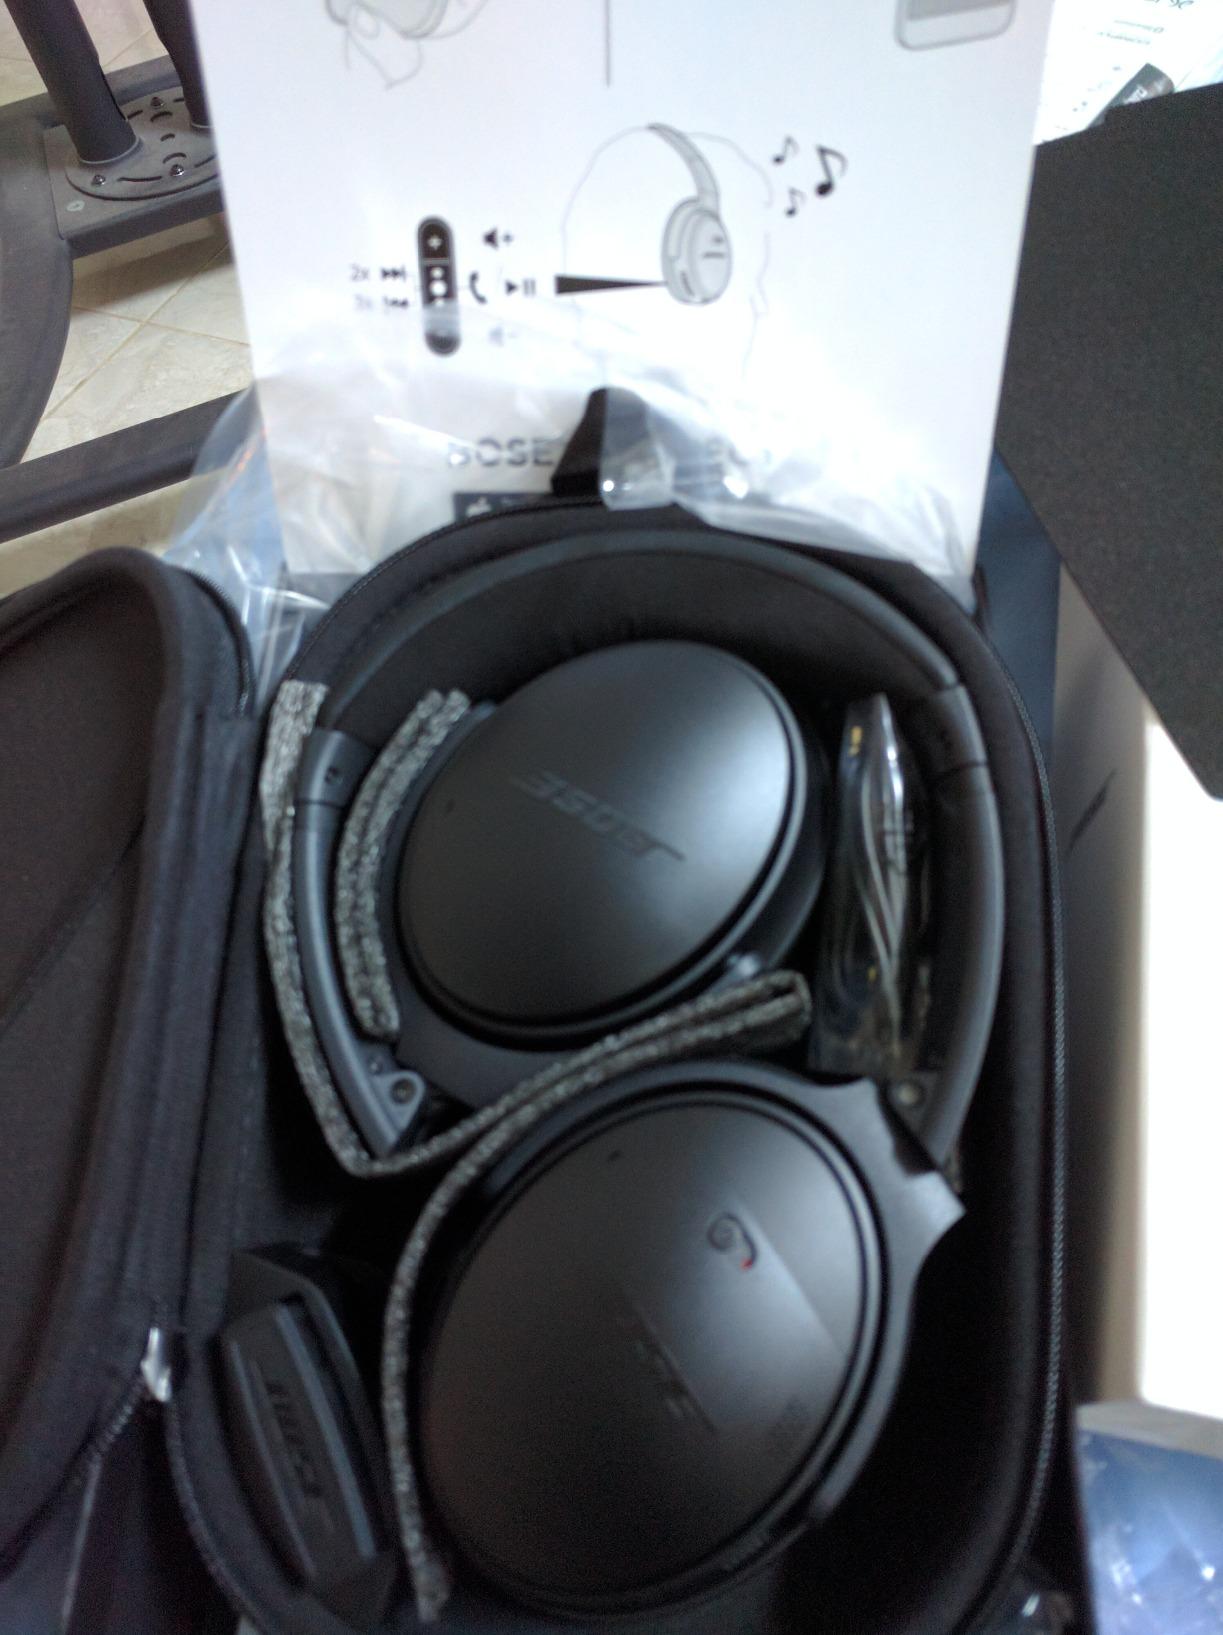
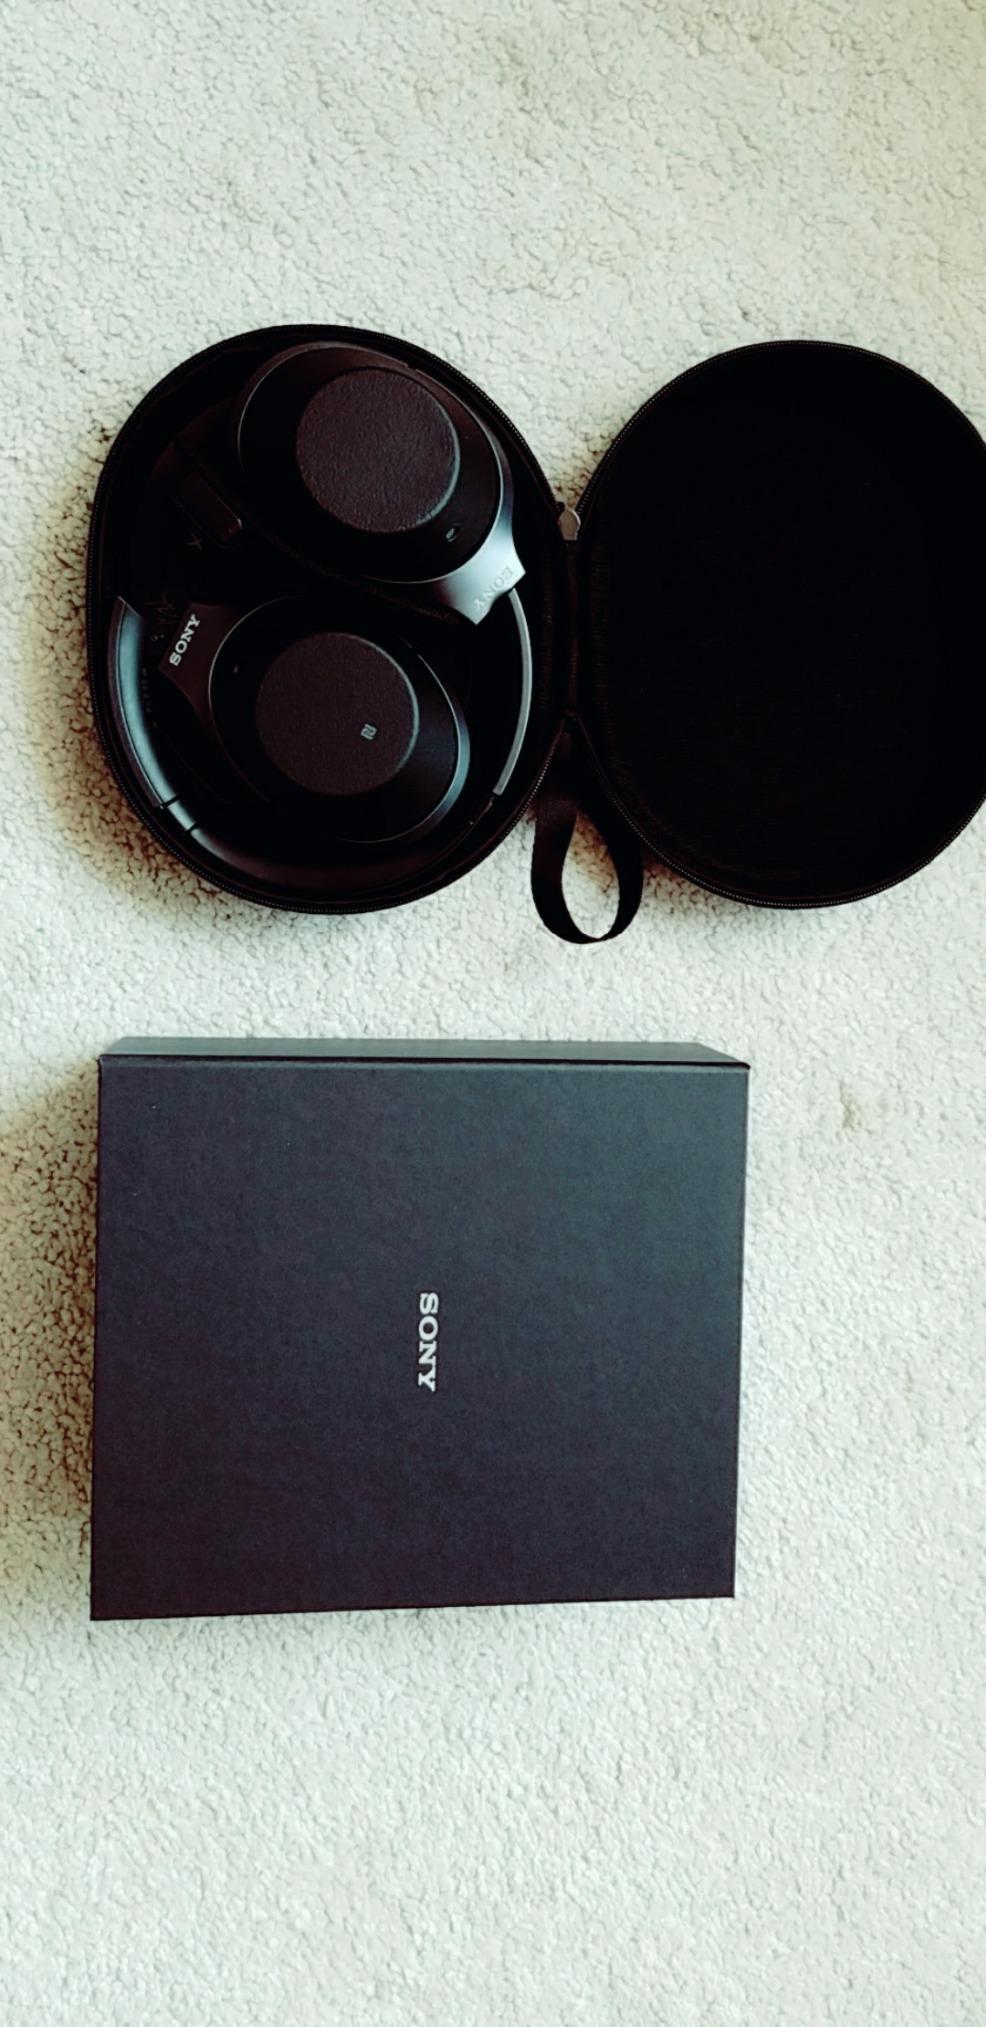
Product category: headphones
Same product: no